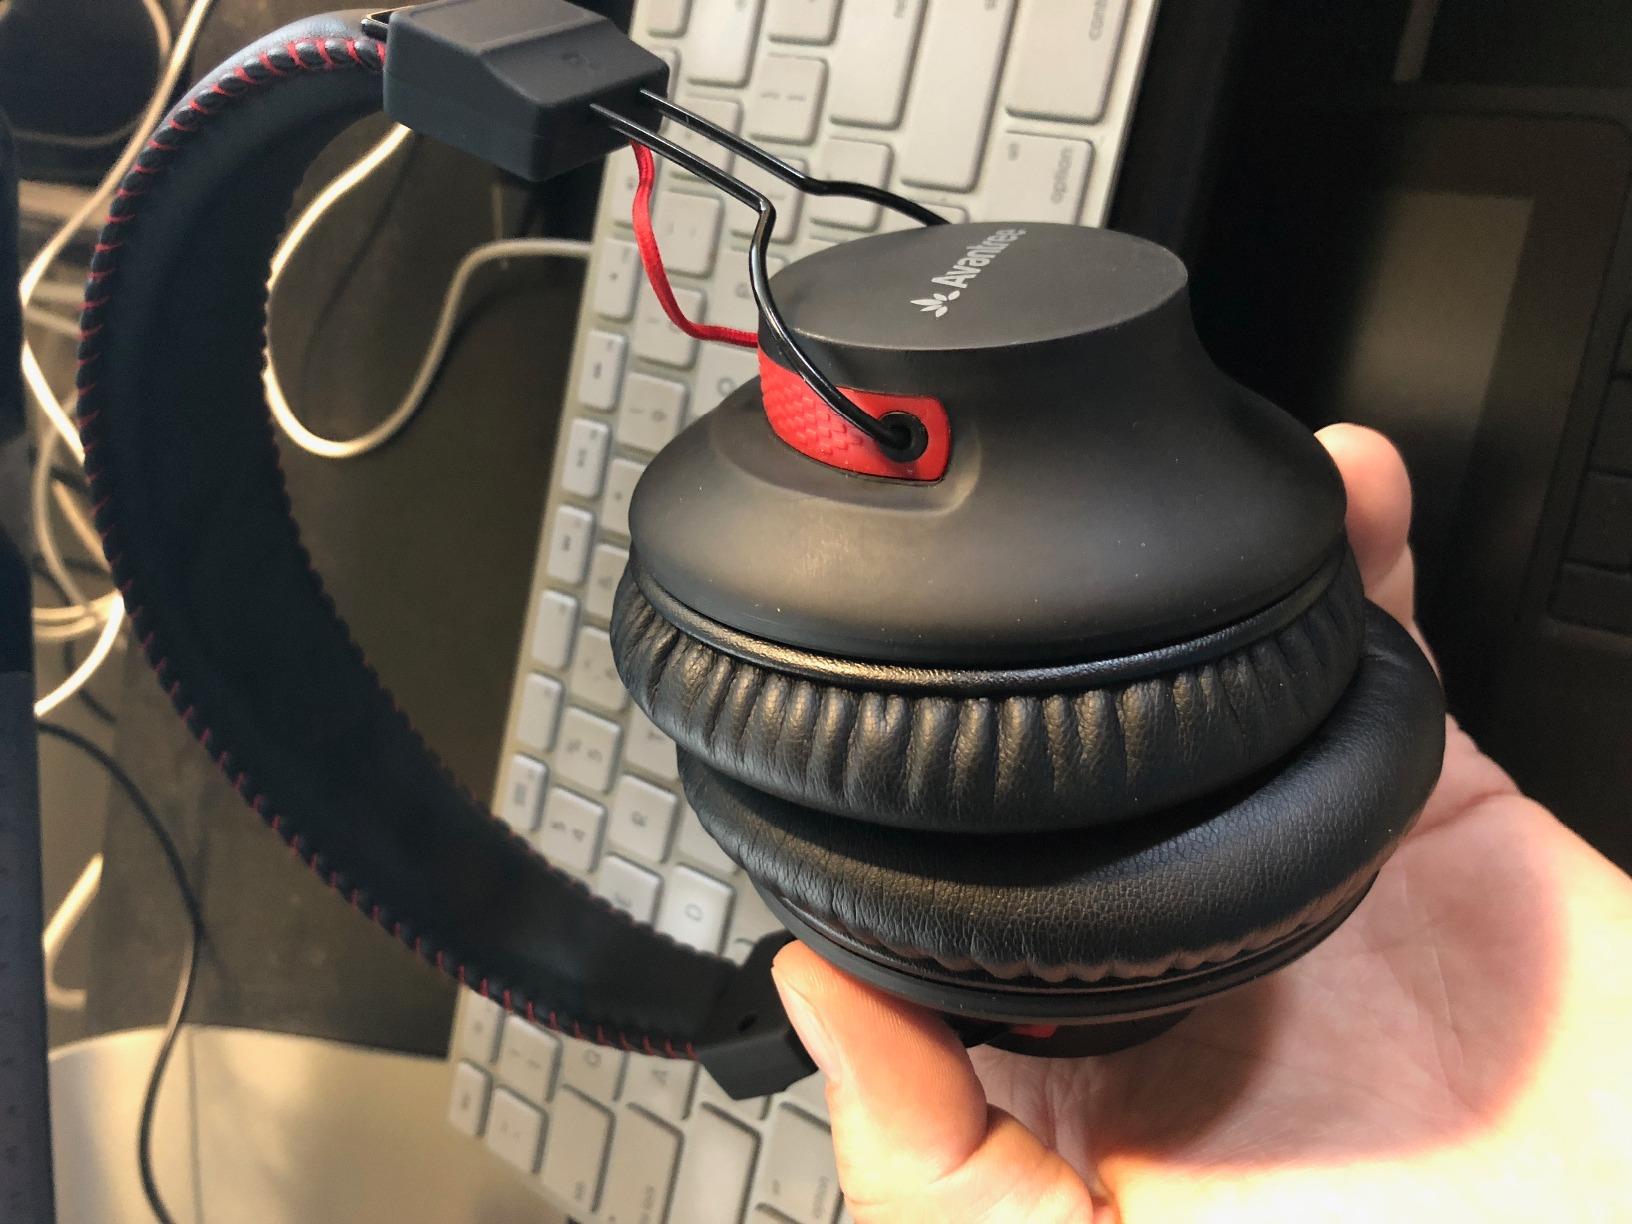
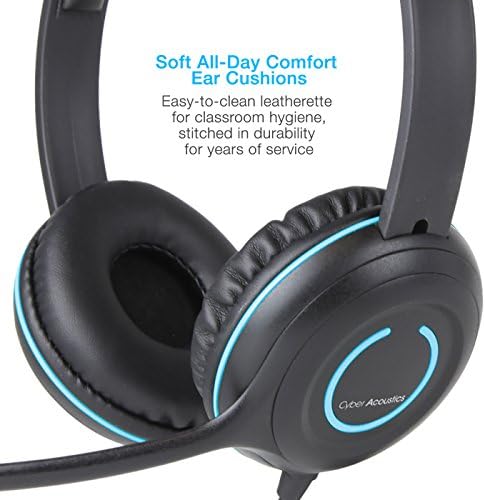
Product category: headphones
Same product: no